Zona Rental station

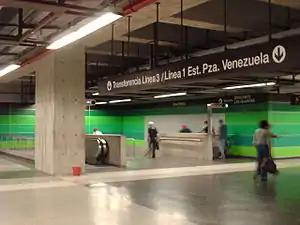

Zona Rental is a Caracas Metro station on Lines 4 and 5. It is a terminus of both lines. Line 4 station was opened on 19 July 2006 as part of the inaugural section of the line between Capuchinos and Zona Rental. The adjacent station is station is Parque Central. On 3 November 2015 the first section of Line 5 was opened. It consists of only two stations, Zona Rental and Bello Monte.